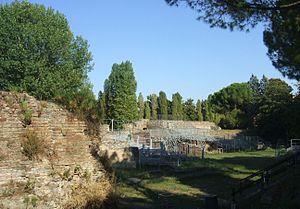
Rimini est une ville d’Italie, capitale de la province de Rimini, dans la région Émilie-Romagne. Située sur le littoral adriatique, entre l'embouchure de la Marecchia et l’Ausa, c'est l'une des plus grandes stations balnéaires d’Europe, grâce à ses quelque 15 km de plage sableuse et ses nombreux hôtels. Le premier établissement de bains de Rimini a ouvert en 1843.